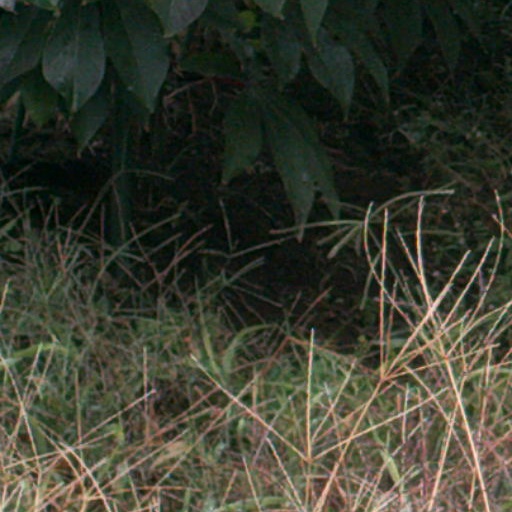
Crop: cassava